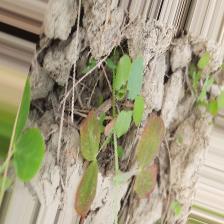
Label: Lentil Rust